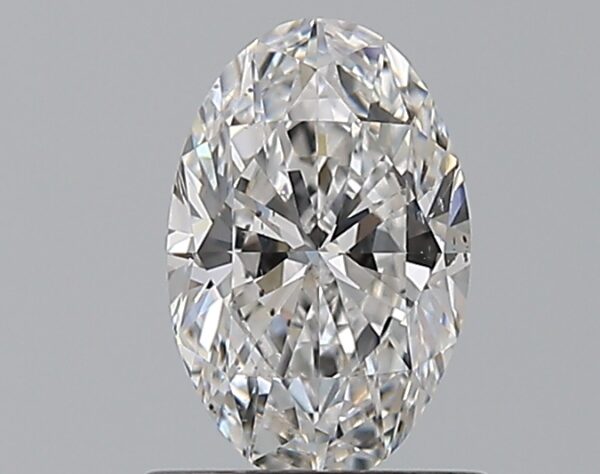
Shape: oval
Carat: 0.9
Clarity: VS1
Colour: E
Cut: VG
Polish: EX
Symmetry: VG
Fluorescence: M
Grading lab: GIA
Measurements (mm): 7.87 x 5.17 x 3.35